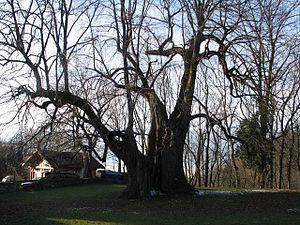
La chapelle de Châteauvieux est un édifice religieux catholique, situé à Féternes en Haute-Savoie.